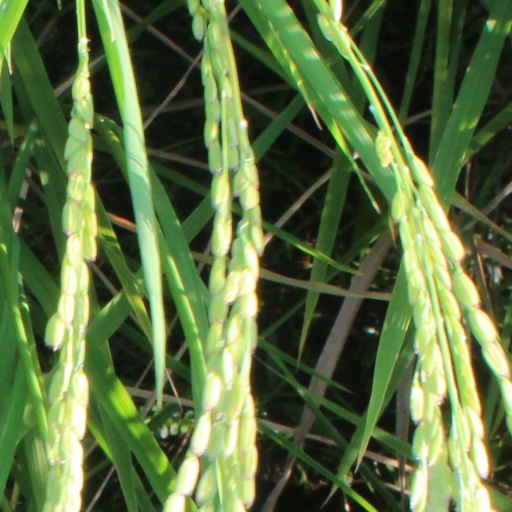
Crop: rice